Cythara

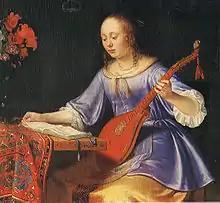
Netherlands. Cittern, showing the "buckles", knobs where the neck meets the instrument's body, remnants of the citole's shoulder projections.

To Winternitz, in the Stuttgart Psalter old features were visible in its 9th-century illustrations of the cythara. The instrument had a "superstructure" that reminded him of the "yoke" on the cithara lyre and "enormous ornamental wings" that were remains from the cithara lyre's arms.